Vittore Grubicy de Dragon

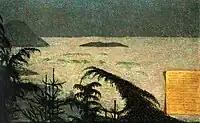
"Sea of Mist (Mare di nebbia)", 1885. Private collection

Between 1882 and 1885, Grubicy spent most of his time in the Netherlands, where he became friends with artists of the Hague School, especially Anton Mauve. Mauve strongly influenced Grubicy as an artist and in his critical approach to art. When he returned to Italy Grubicy encouraged the artists he represented to emulate the styles of Mauve and Mauve's cousin-in-law, Vincent van Gogh. Painter Emilio Longoni wrote, "Vittore Grubicy has brought Divisionism from abroad. He's having Segantini, Morbelli and me do it ourselves." Grubicy's passion for Divisionism was so strong that he convinced Segantini to rework an already finished painting, "Ave Maria by the Lake", in a Divisionist technique.